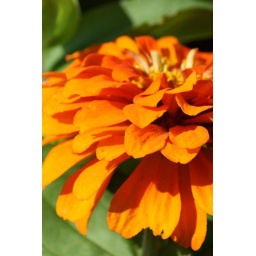
Brightly colored orange flowers photographed at the Dallas Arboretum in late May.